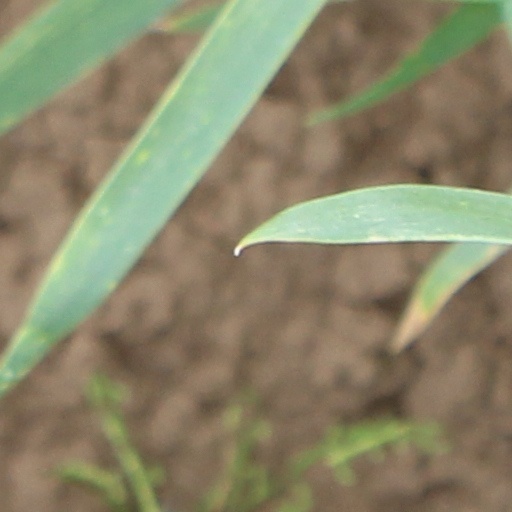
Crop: wheat